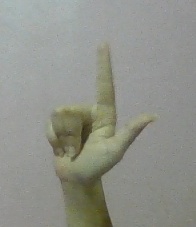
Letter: laam